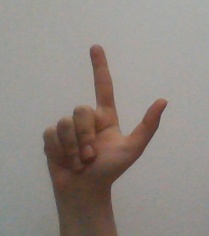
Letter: laam